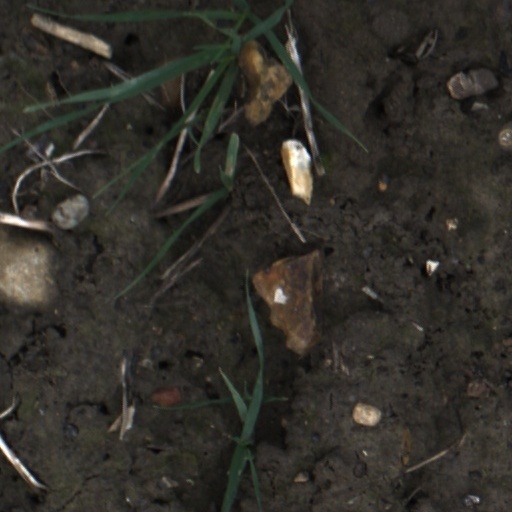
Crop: wheat